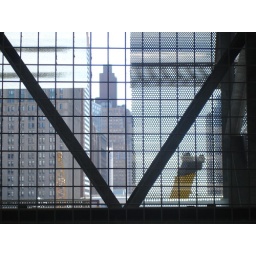
i was on a bridge to get over the busy road (near ground zero.)